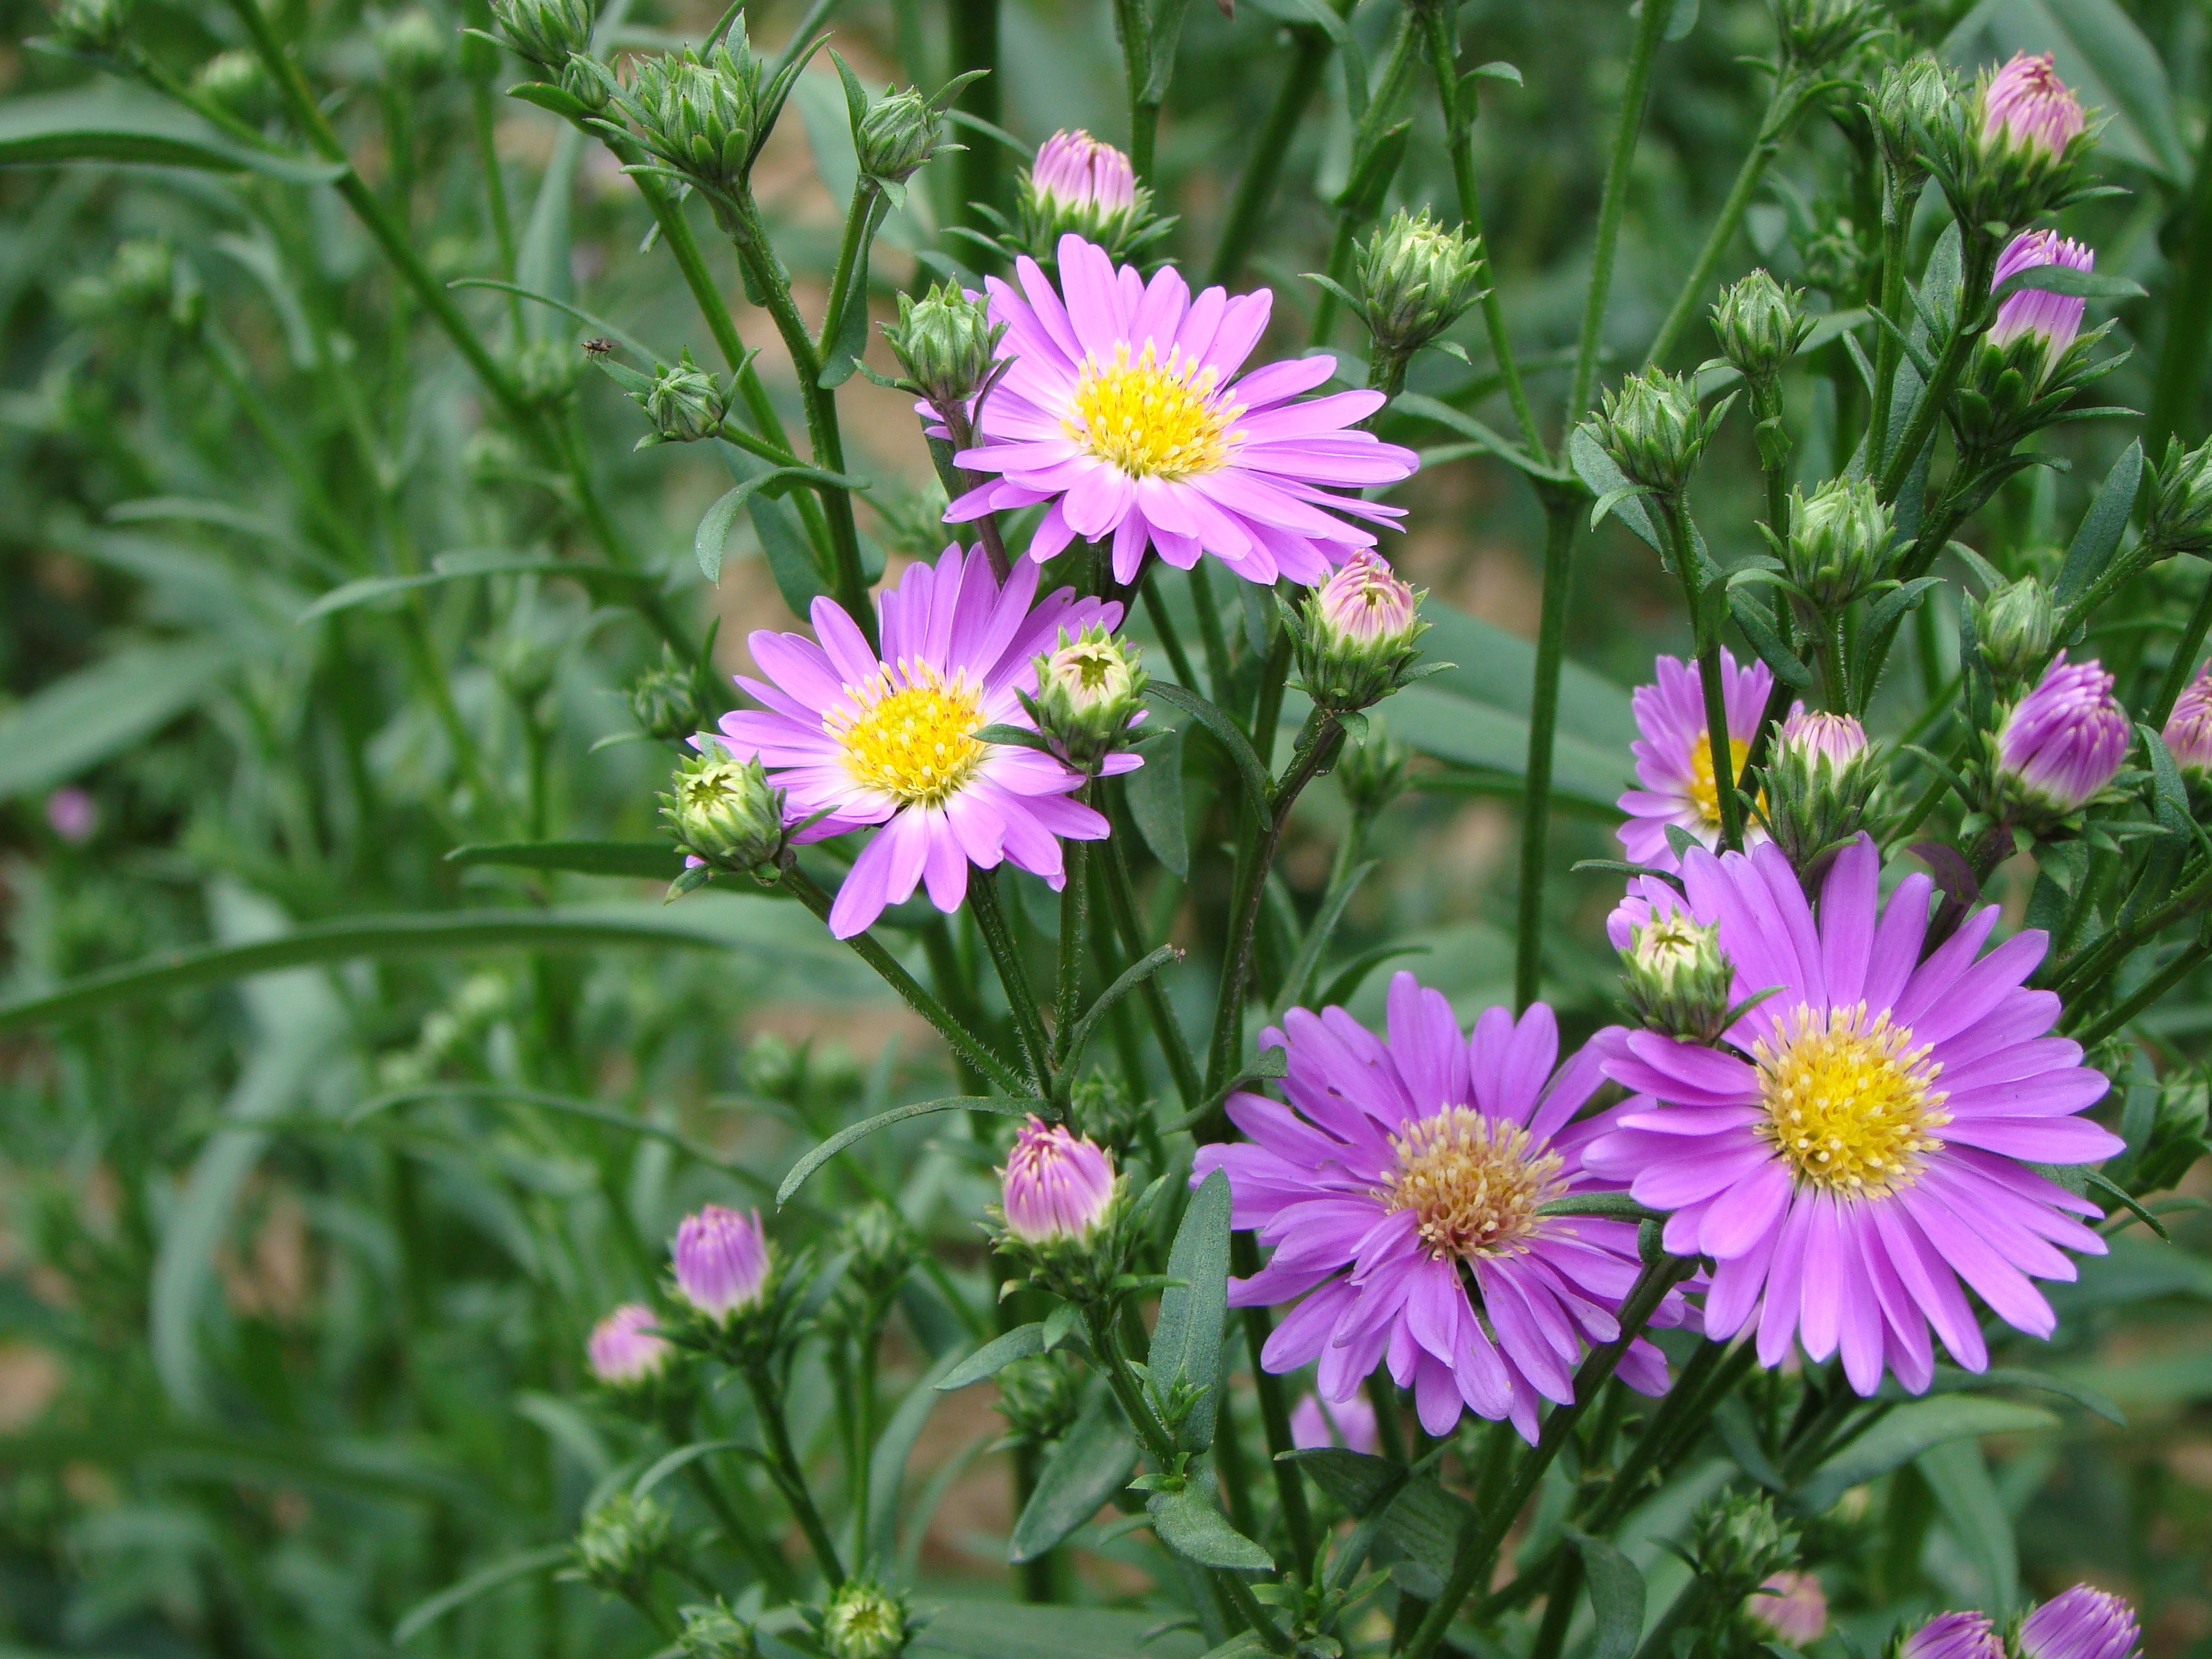
plant, meadow, flower, purple, daisy, botany, flora, wild flower, wildflower, aster, chrysanthemum, flowering plant, daisy family, annual plant, land plant, marguerite daisy, garden cosmos